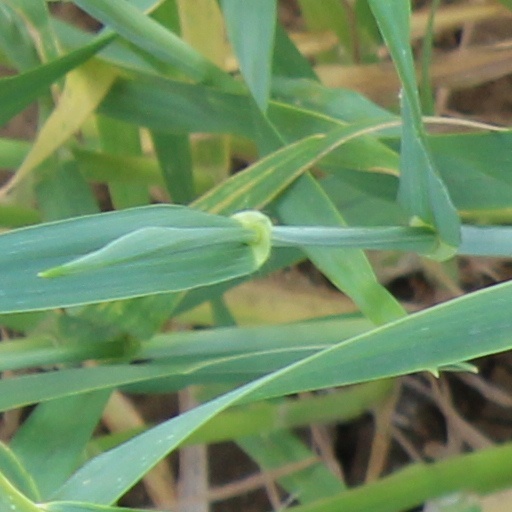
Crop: wheat